Bear worship

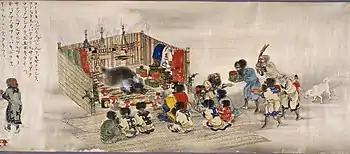
The Ainu "Iomante" ceremony (bear sending). Japanese scroll painting, circa 1870

Bear worship is the religious practice of the worshipping of bears. This variety of animal worship is found in many North Eurasian ethnic religions such as those of the Sami, Nivkh, Ainu, Basques, Germanic peoples, Slavs and Finns. There are also a number of deities from Celtic Gaul and Britain associated with the bear. The Dacians, Thracians and Getians in the Eastern Balkans were observed to worship bears and to celebrate an annual bear dance festival. The bear is featured on many totems throughout northern cultures that carve them.